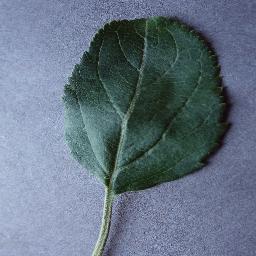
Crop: apple
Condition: healthy